R. W. Ketton-Cremer

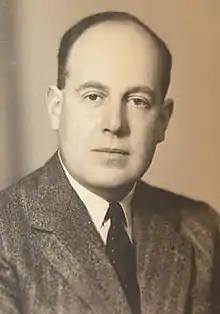

Robert Wyndham Ketton-Cremer, (2 May 1906 – 12 December 1969) was an English landowner, biographer and historian. He bequeathed his family seat, Felbrigg Hall, to the National Trust.